Rémy Trudel

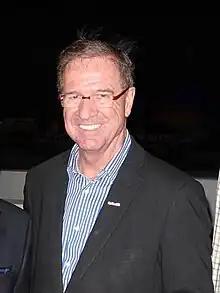

Rémy Trudel (born April 20, 1948) is a university professor and a former Quebec politician. A member of the Parti Québécois, he served as Member of the National Assembly for Rouyn-Noranda–Témiscamingue from 1989 to 2003. In 1988, he was one of the star candidates for the New Democratic Party in the riding of Témiscamingue. He lost the election by about 3,500 votes.